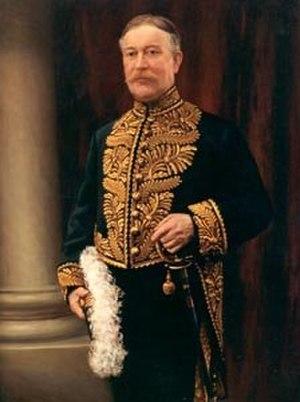
Depuis octobre 2019, onze anciens premiers ministres ténois étaient encore en vie, la plus vieille étant Nellie Cournoyea. Le dernier premier ministre à mourir est Goo Arlooktoo le 30 avril 2002.
Robert George Brett est un médecin et un homme politique provincial canadien des Territoires du Nord-Ouest et de l'Alberta. Il est le second lieutenant-gouverneur de 1915 à 1925.
Cette page concerne des événements d'actualité qui se sont produits durant l'année 1915 dans la province canadienne de l'Alberta.
Cette page concerne des événements d'actualité qui se sont produits durant l'année 1888 dans le territoire canadien des Territoires du Nord-Ouest.